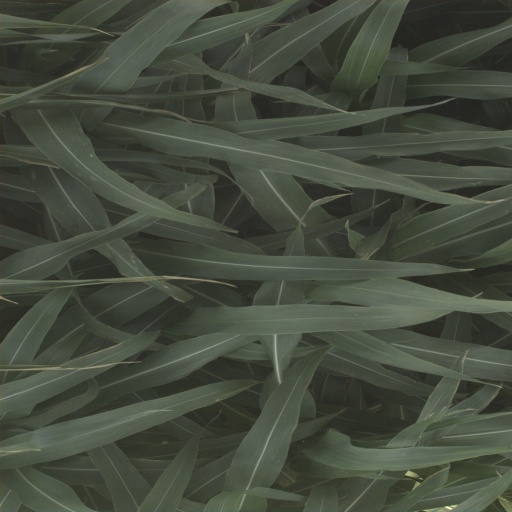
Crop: sorghum